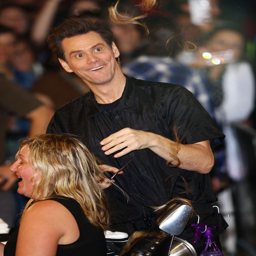
the actor haphazardly cut away at hair